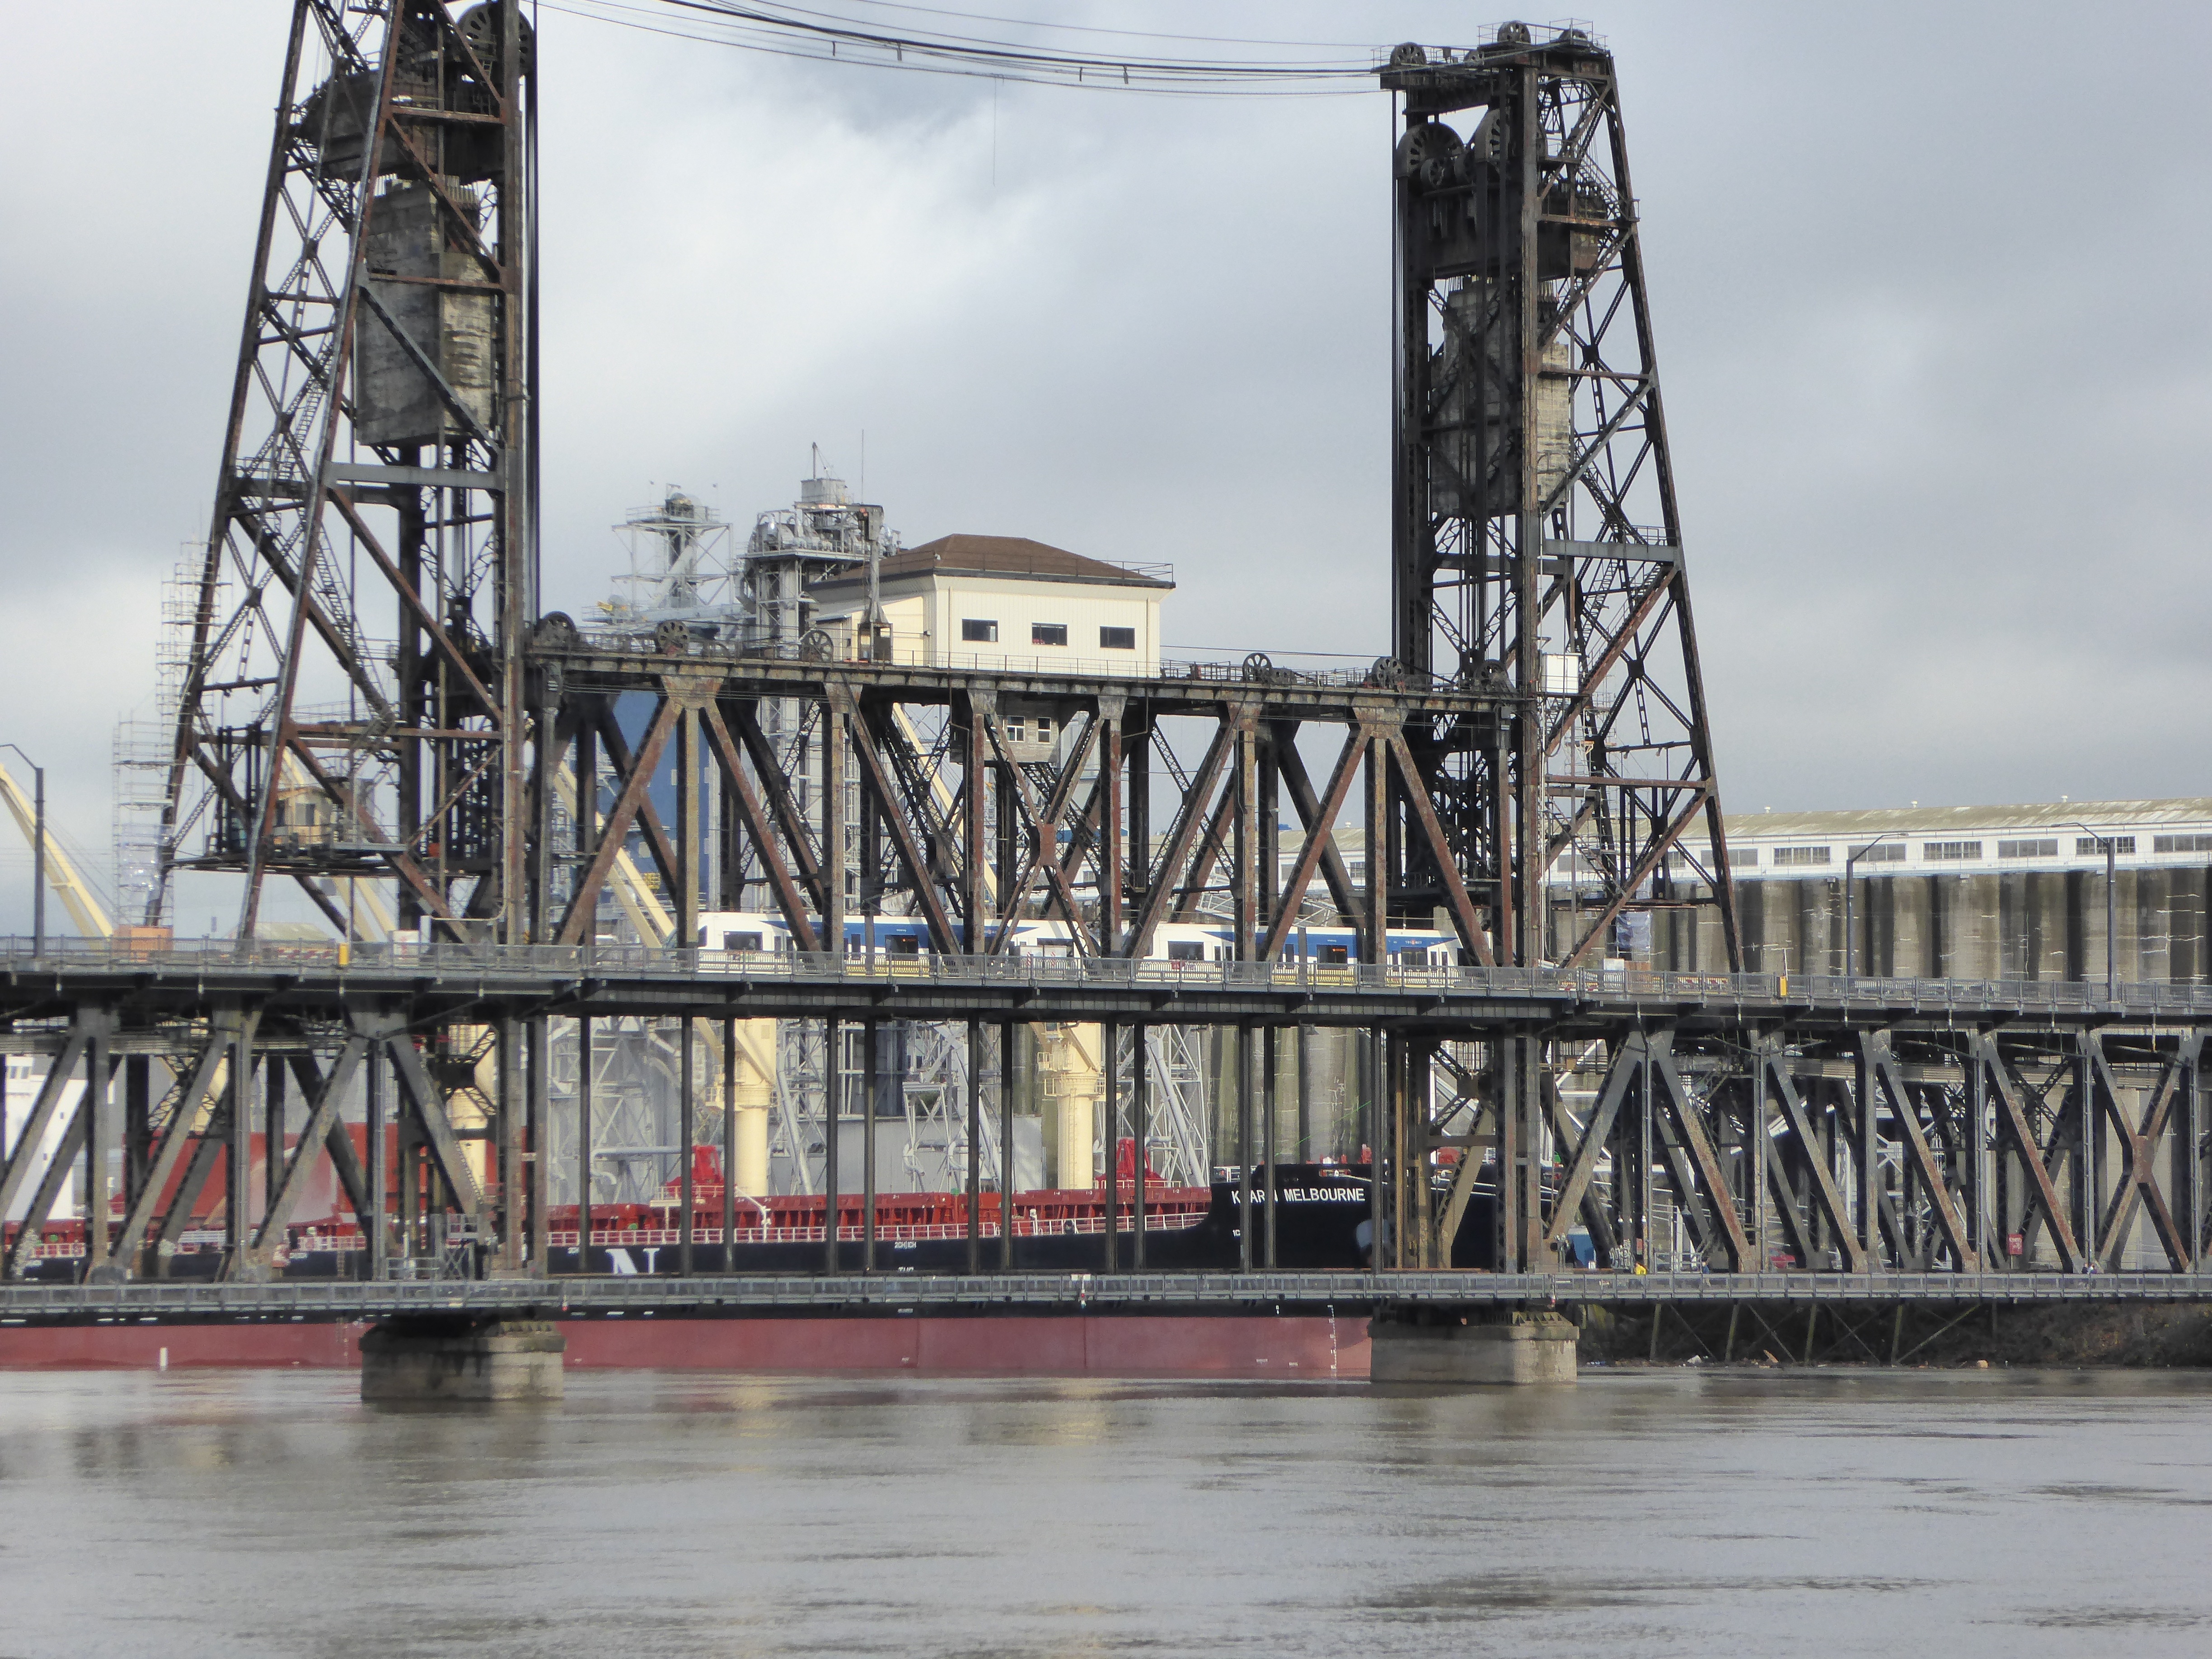
bridge, urban, train, river, vehicle, waterway, oregon, portland, transporter bridge, crane vessel floating